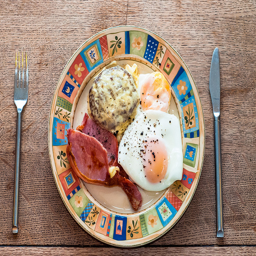
A plate topped with different types of breakfast foods.
A plate with food on it sitting beside a knife and fork
A colorful plate containing eggs and ham on a table.
A breakfast prepared with egg, bacon and a biscuit
There is a hearty breakfast on the colorful plate.